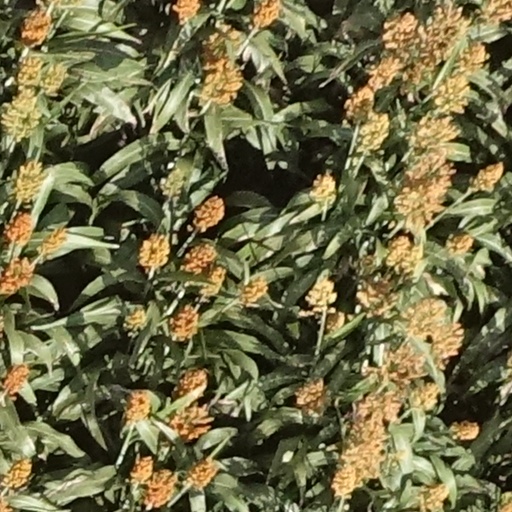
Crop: sorghum